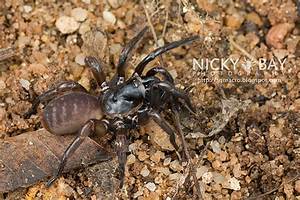
Label: ragno